Independent Belgian Brigade

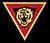
Early insignia of the Brigade Piron

The Independent Belgian Brigade was a Belgian and Luxembourgish military unit in the Free Belgian forces during World War II, commonly known as the Piron Brigade ("Brigade Piron") after its commanding officer Jean-Baptiste Piron. It saw action in Western Europe and participated in the Battle of Normandy, the Liberation of Belgium, and fighting in the Netherlands over 1944-1945.